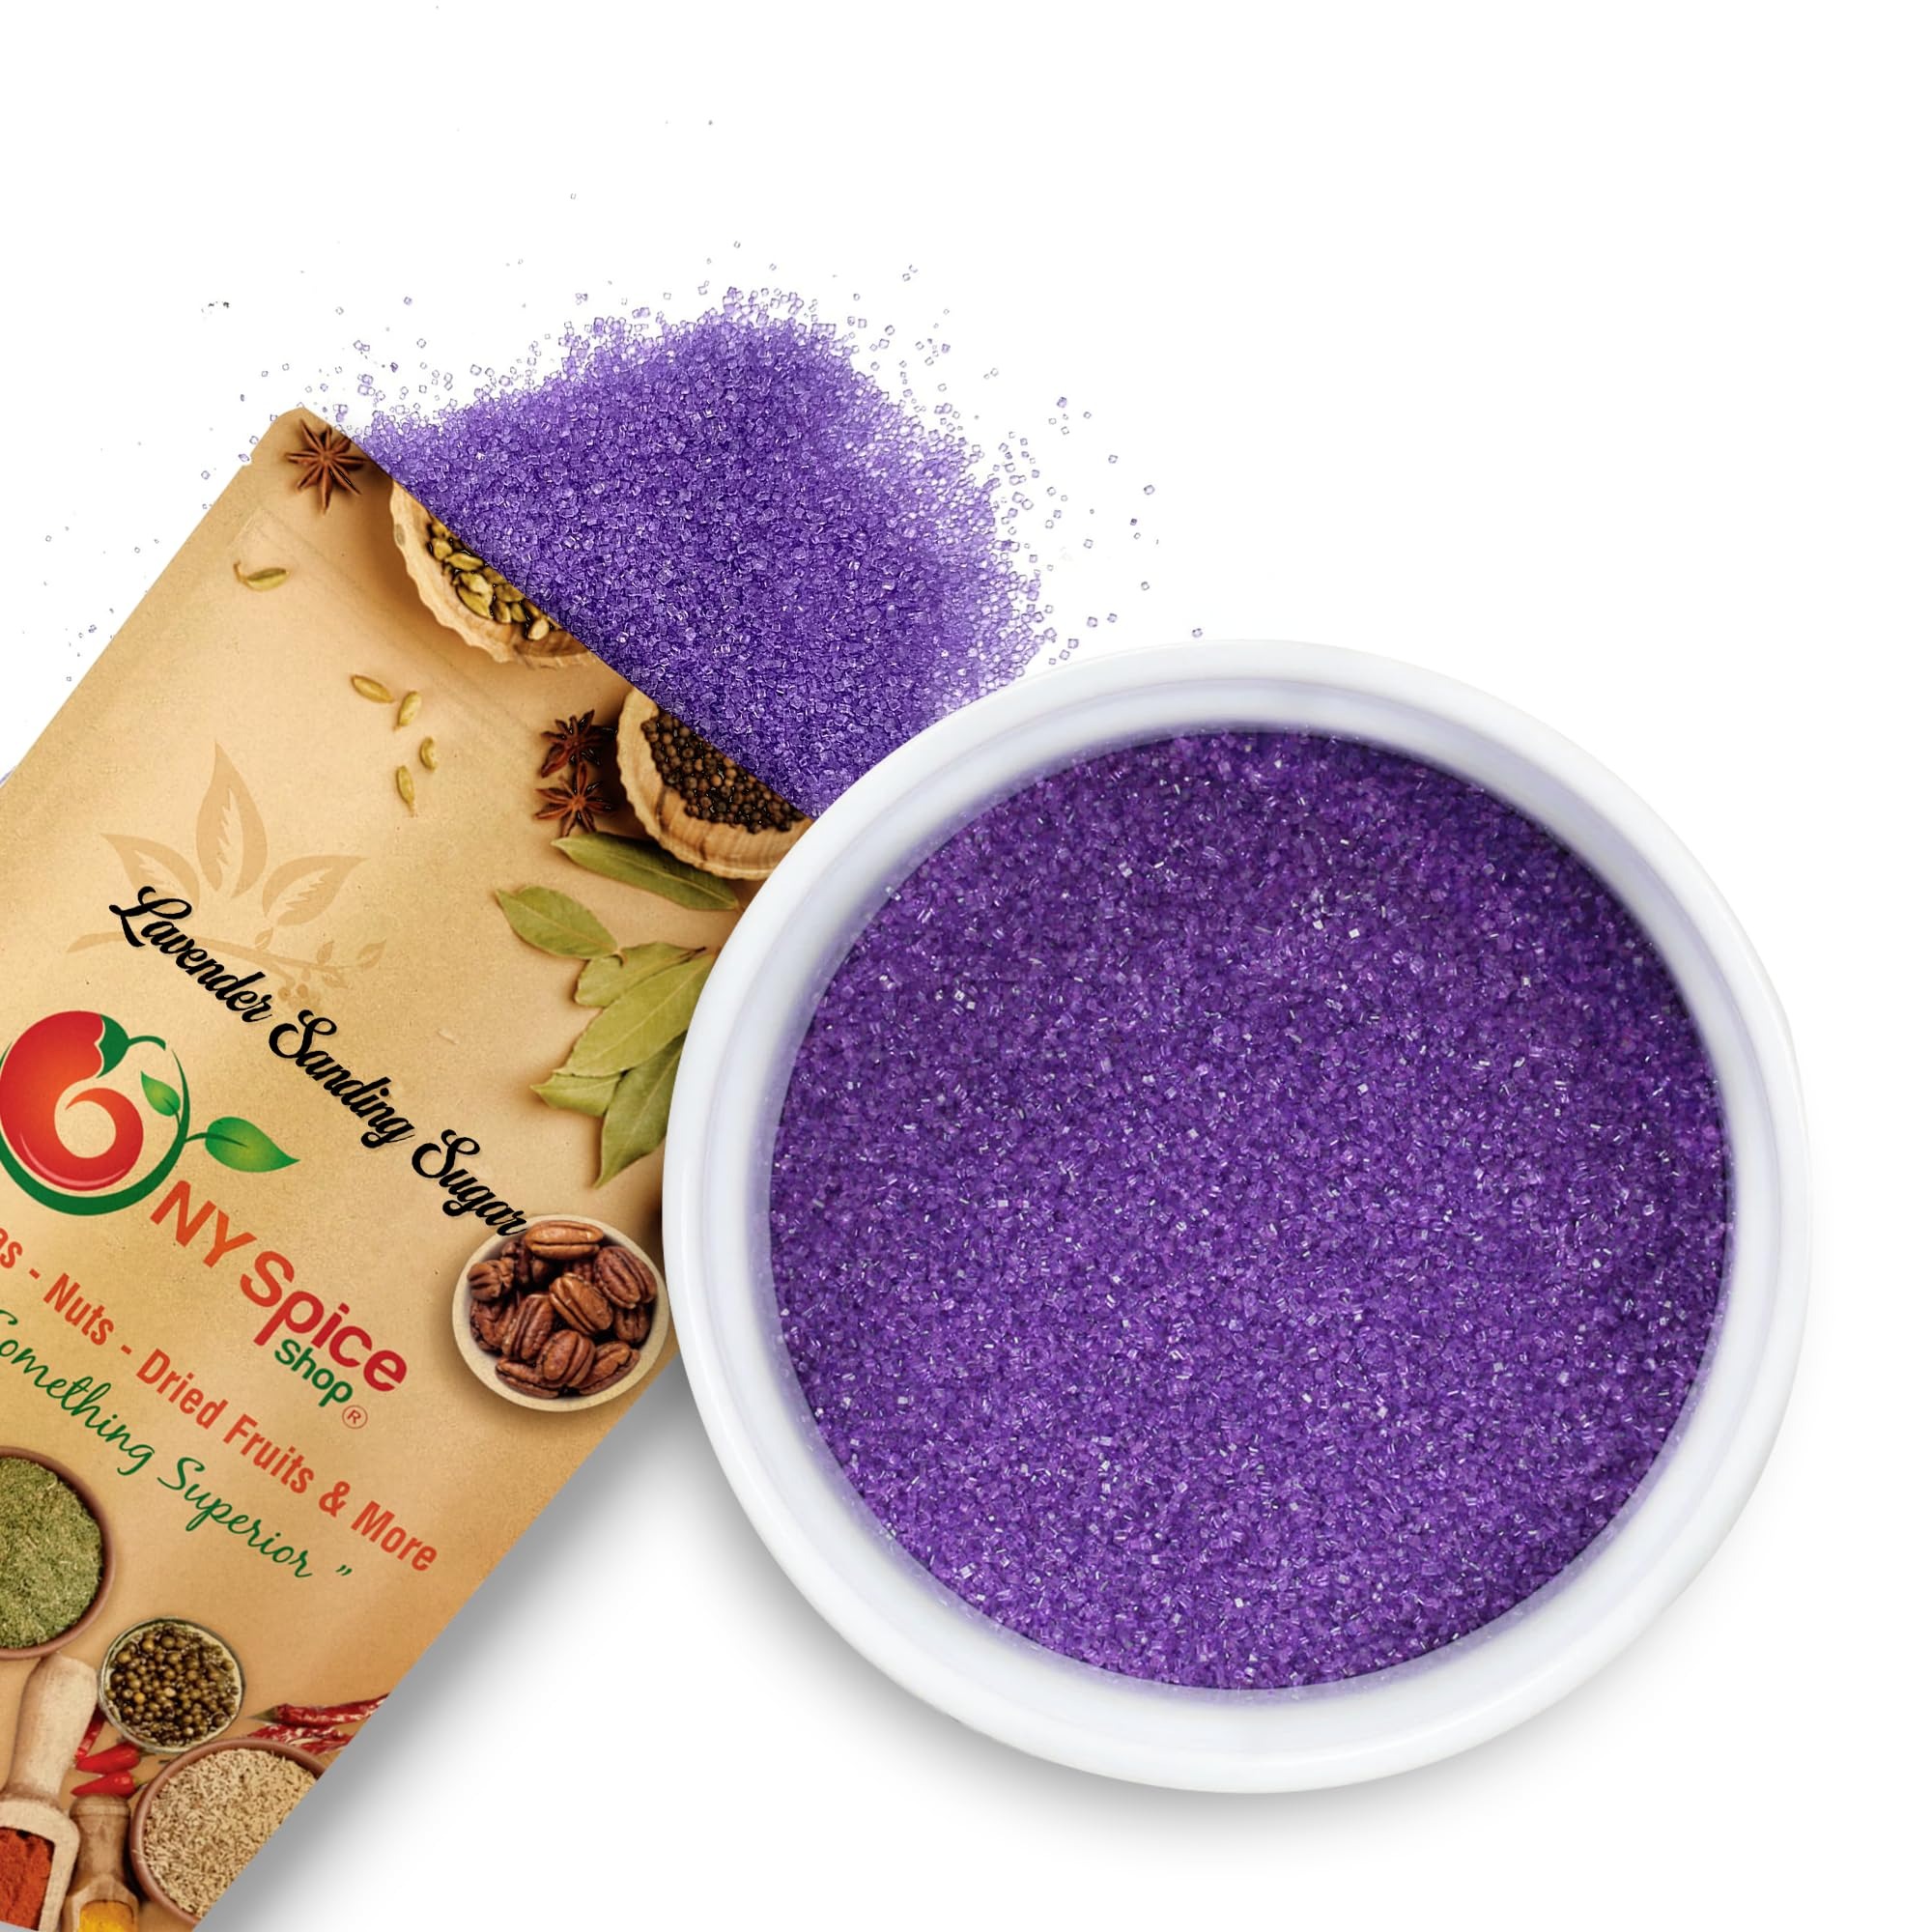
Item Name: NY Spice Shop Lavender Sanding Sugar for Independence Day - 8 Ounce Sweet Colorful Edible Sprinkles For Candy Dish - Chocolate Sprinkles For Cake Decorating Cookies Basket & Dishes
Bullet Point 1: NOTE - Please note that the shade of sanding sugar in the listing image may vary slightly in actual product, appearing either darker or lighter.
Bullet Point 2: SPARKLE UP YOUR INDEPENDENCE DAY PARTY! – Add magic to your 4th of July celebration with NY Spice Shop's dazzling sprinkles! Perfect for decorating cakes, cookies, and desserts at your Independence Day party, these vibrant sugar pearls shine like a waving American flag. Ideal for party tables, gift baskets, and patriotic favors, they bring color and charm to every festive gathering!
Bullet Point 3: INDEPENDENCE DAY BAKING MADE MAGICAL! – Brighten your holiday desserts with our festive red, white, and blue sprinkles! Perfect for patriotic cupcakes, cakes, and sweet treats, these colorful sugar crystals add star-spangled sparkle to every bite. Whether you’re creating party favors or decorating desserts, these sprinkles are the perfect festive finishing touch.
Bullet Point 4: SPARKLE UP YOUR 4TH OF JULY TREATS! – Add a vibrant, festive touch to your Independence Day candy bowls and snacks with our colorful sanding sugar! Great for mixed candy displays, dessert decorations, and candy trays, these sparkling sprinkles help your treats shine bright all celebration long.
Bullet Point 5: MAKE INDEPENDENCE DAY EXTRA SWEET & COLORFUL! – Add patriotic flair to your party favors, desserts, and candy displays with our vibrant sanding sugar! Perfect for table décor, party snacks, and 4th of July candy bowls, these sparkling sugar crystals turn every treat into a festive, star-spangled delight.
Bullet Point 6: CELEBRATE INDEPENDENCE DAY WITH COLORFUL, SWEET TREATS! — Brighten your 4th of July celebration with dazzling sprinkles! Great for candy bowls, desserts, and mixed candy displays, these red, white, and blue sugar crystals bring sparkle and patriotic cheer to every gathering.
Product Description: NY Spice Shop Sanding Sugar Collection
Value: 8.0
Unit: Ounce

Price: 5.99